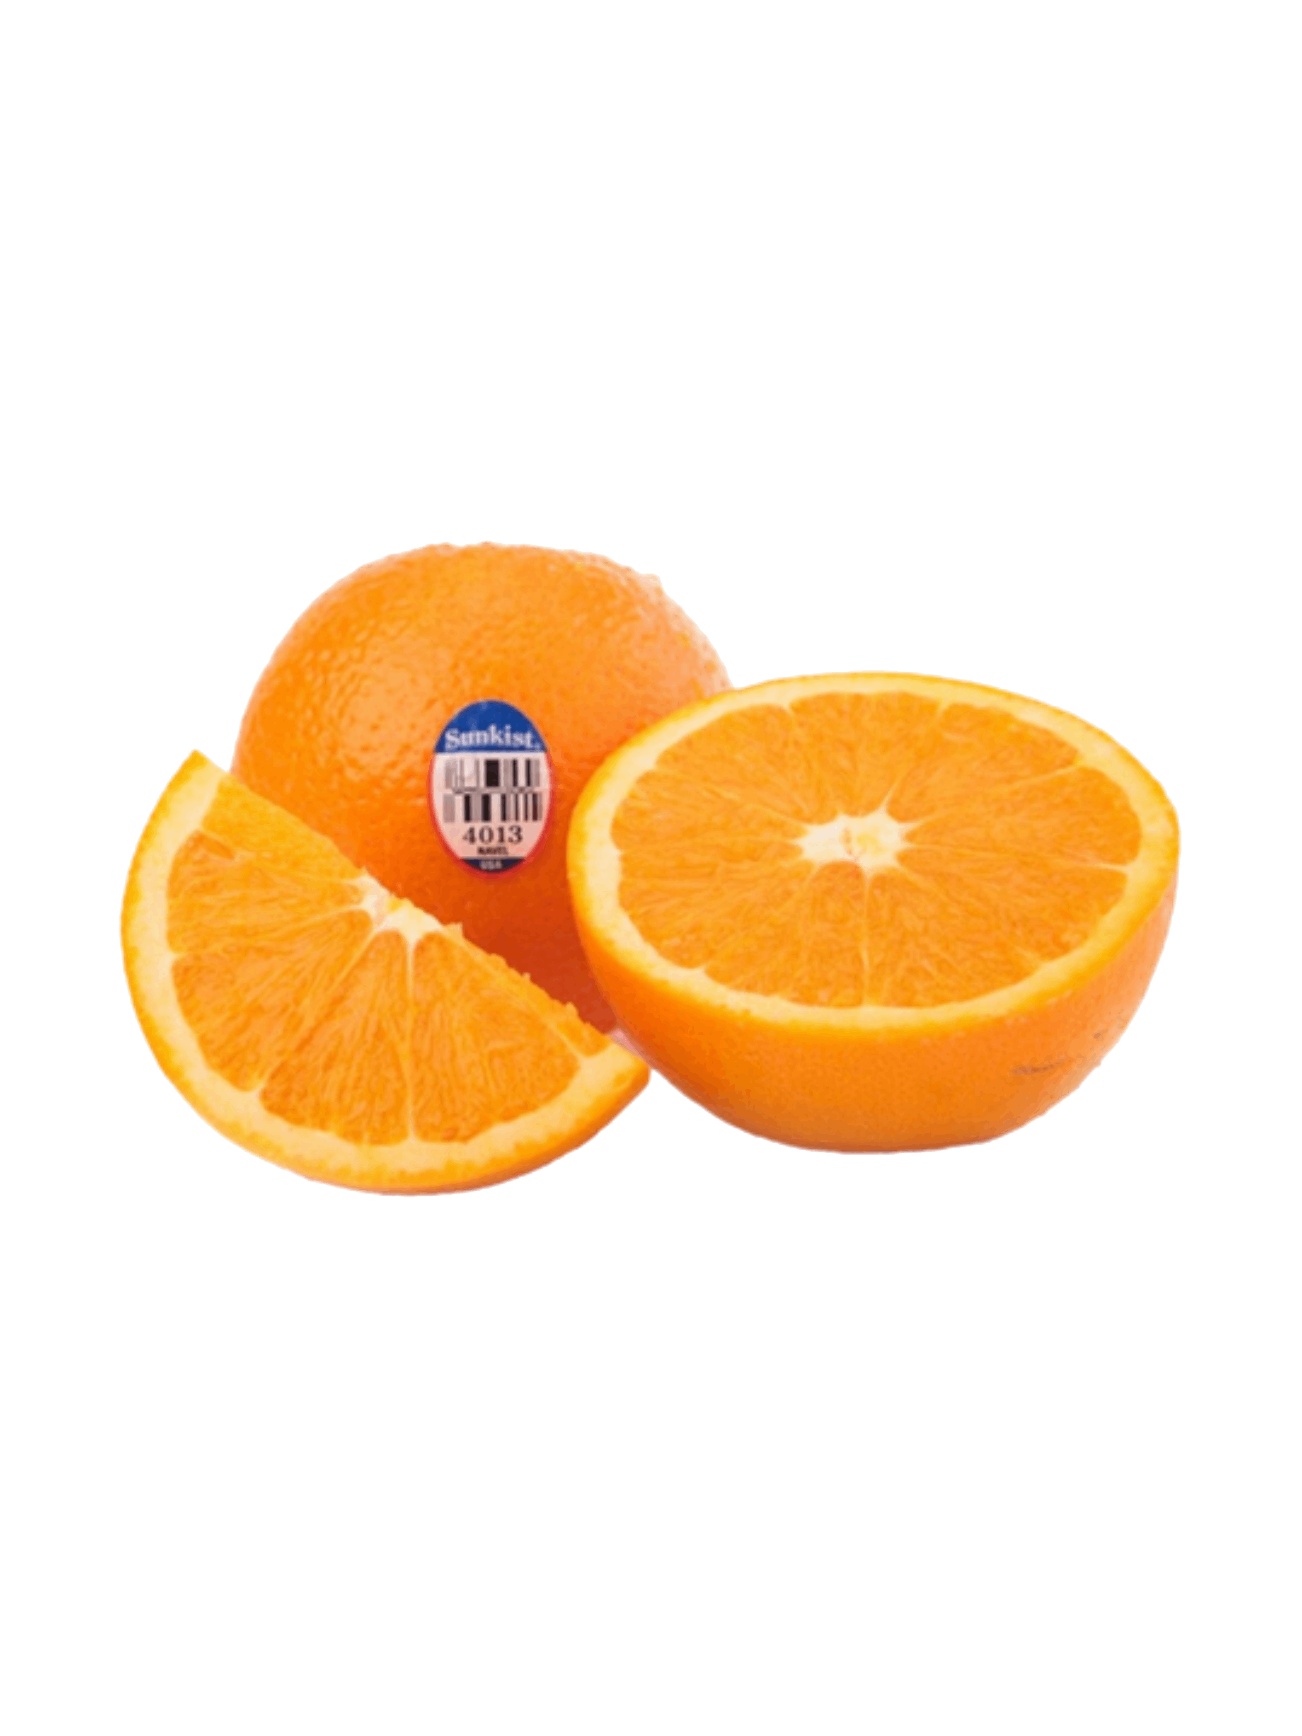
US SUNKIST HIGH BRIX NAVEL ORANGE 6PCS 88S
Brand: Village Grocer - IOI Mall Damansara
US SUNKIST HIGH BRIX NAVEL ORANGE 6PCS 88S
Category: Food, Beverages & Tobacco > Food Items > Fruits & Vegetables > Fresh & Frozen Fruits > Citrus Fruits > Oranges